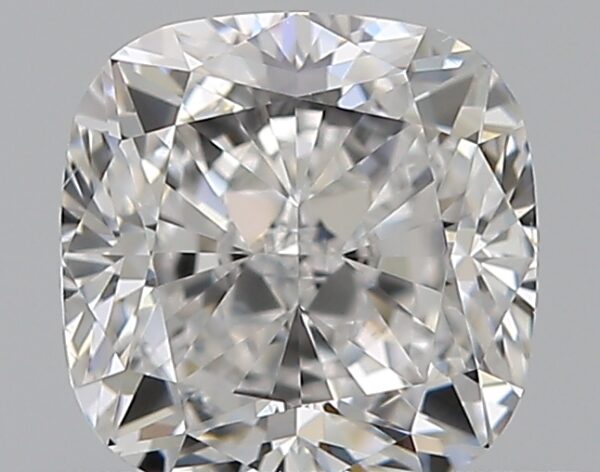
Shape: cushion
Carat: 0.75
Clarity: SI1
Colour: E
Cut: EX
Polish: EX
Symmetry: VG
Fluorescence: N
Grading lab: GIA
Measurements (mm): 5.06 x 4.99 x 3.47